Zeki Fryers

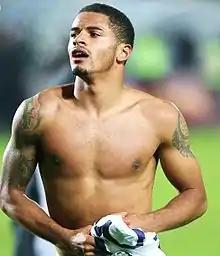
Fryers in 2013

Ezekiel David Fryers (born 9 September 1992) is an English professional footballer who plays as a left-back for AFC Eskilstuna.